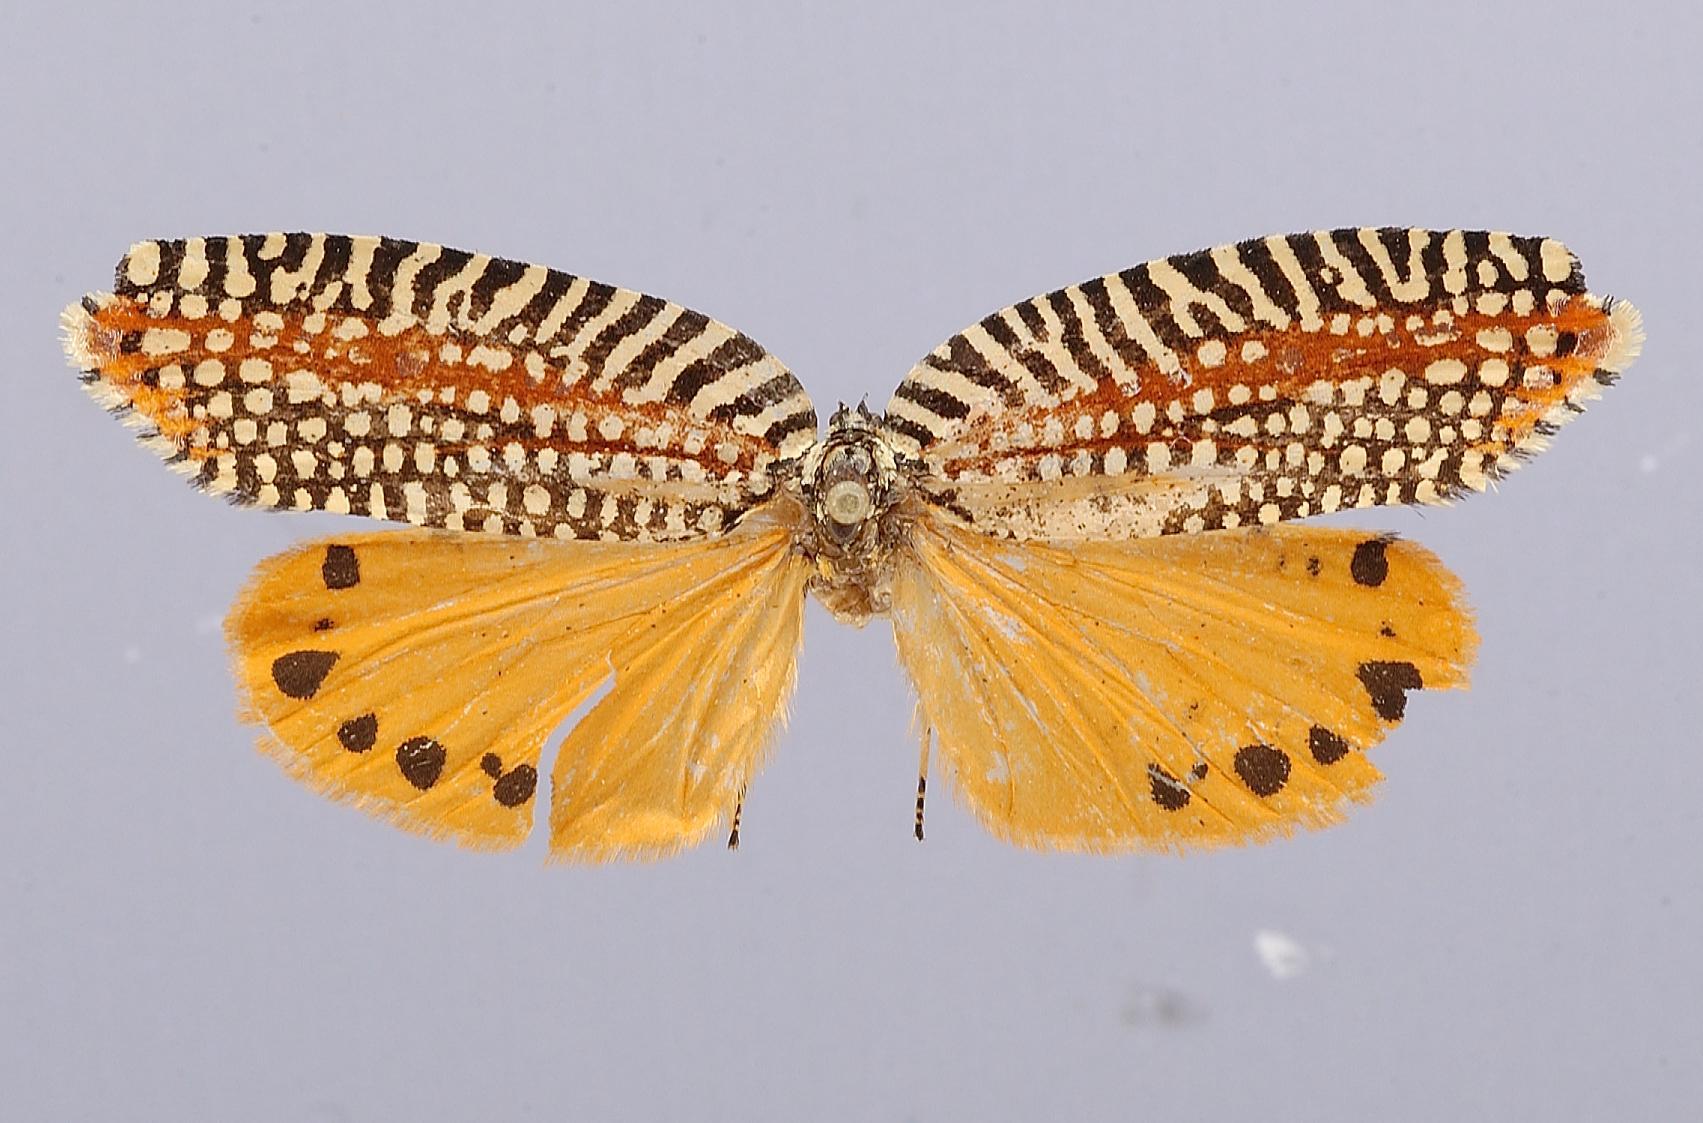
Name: Cerace vietnamna
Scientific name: Cerace vietnamna Kawabe, 1993
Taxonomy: Animalia, Arthropoda, Insecta, Lepidoptera, Tortricidae
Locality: Mt. Tam Dao, North Vietnam
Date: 20 Jul 1990 to 31 Jul 1990